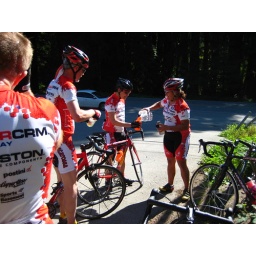
The smallest water bottle they sold in La Honda was two quarts...